India Arie

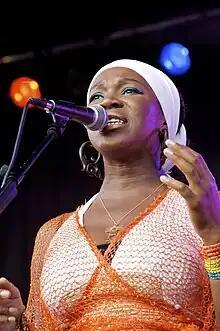
Arie performing in 2009

India Arie Simpson (born October 3, 1975) is an American singer and songwriter. She rose to prominence with her debut album, "Acoustic Soul (2001)," which was a commercial and critical success. She has since released the albums "Voyage to India" (2002), "" (2006), "Songversation" (2013) and "Worthy" (2019). Her music blends elements of R&B, soul, and neo-soul, often incorporating themes of self-empowerment, spirituality, and social consciousness.